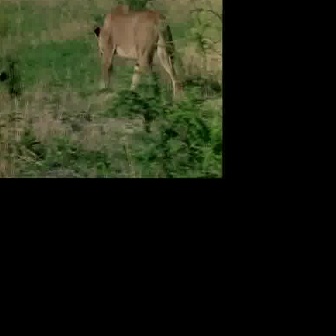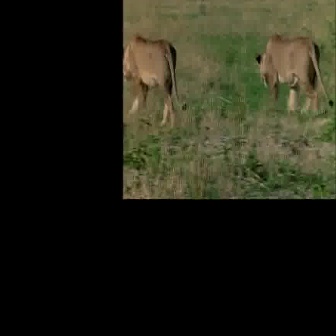
  Please identify the target specified by the bounding box [93,4,183,94] in the first image and locate it in the second image. Return the coordinates in [x_min,y_min,x_max,y_max] format.
Answer: [253,32,332,111]